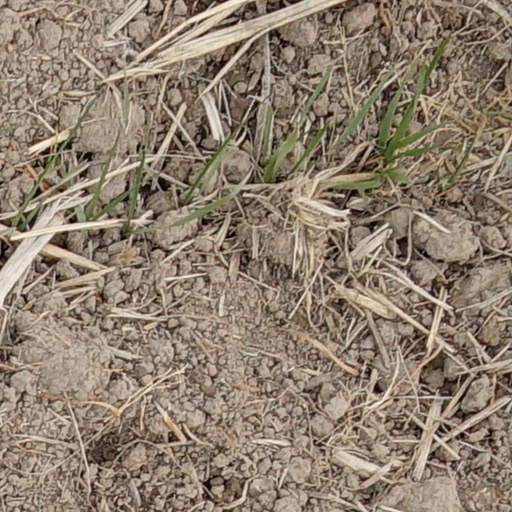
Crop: wheat